Adria Airways

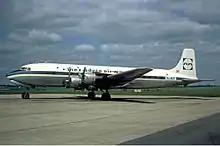
Inex-Adria Douglas DC-6B at Le Bourget Airport (1971).

The airline was founded in March 1961 as Adria Aviopromet (Adria Airways). In August, the company purchased two DC-6B from KLM and flew their first commercial flight with a Dutch crew. At the same time, the first Adria crew and technical teams were trained by JAT Yugoslav Airlines and the air force. Adria carried out its first flight with a domestic crew in December 1961. At the same time all other activities necessary for the company were set up and organised, from the commercial to the accounting department.